Abercych

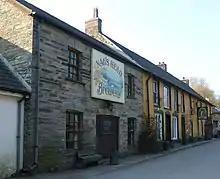
The Nags Head pub and microbrewery

The village is rural with no industry except for a timber sawmill at the western end of the village. It has a village hall which hosts the Manordeifi Community Council meetings every other month, and two public houses: "The Penrhiw Inn" and "The Nag's Head"; the latter used to have its own microbrewery.